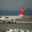
Label: airplane